Péruwelz

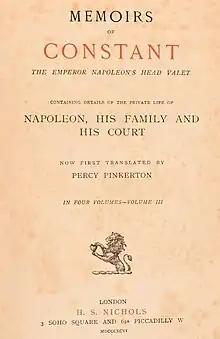
Title Page English Translation of Constant Wairy's Memoirs

The current municipality of Péruwelz was formed in 1977 when the following ten municipalities were joined: